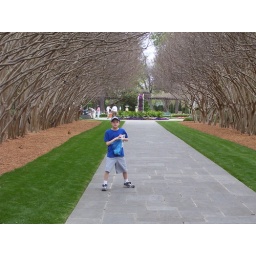
boy in the tunnel of trees